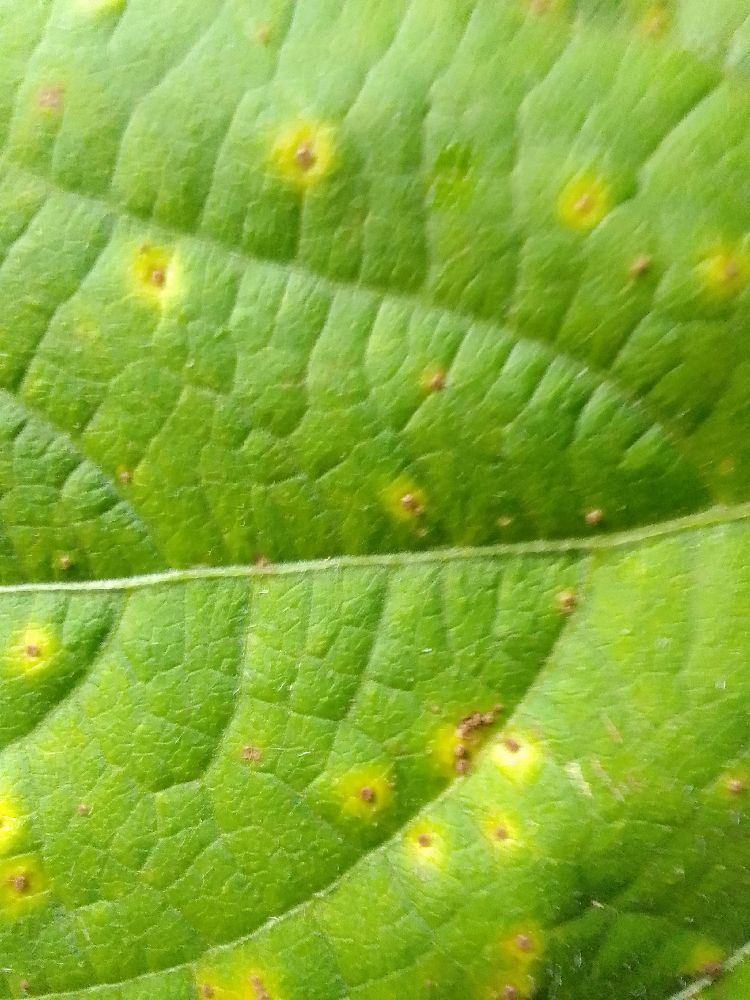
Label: rust